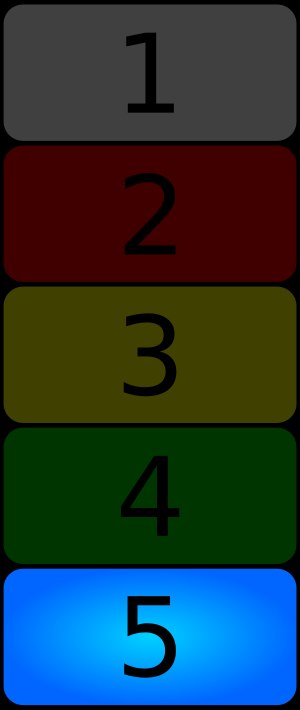
DEFCON / Niveauer
DEFCON 5
DEFense readiness CONdition er et mål for beredskabet af det amerikanske forsvar. DEFCONs svarer til den militære alvorlighed af en situation. Standardprotokollen i fredstid er DEFCON 5, som derefter falder, jo mere en situation forværres. DEFCON 1 repræsenterer forventningen om et umiddelbart atomangreb og har så vidt vides aldrig været erklæret.